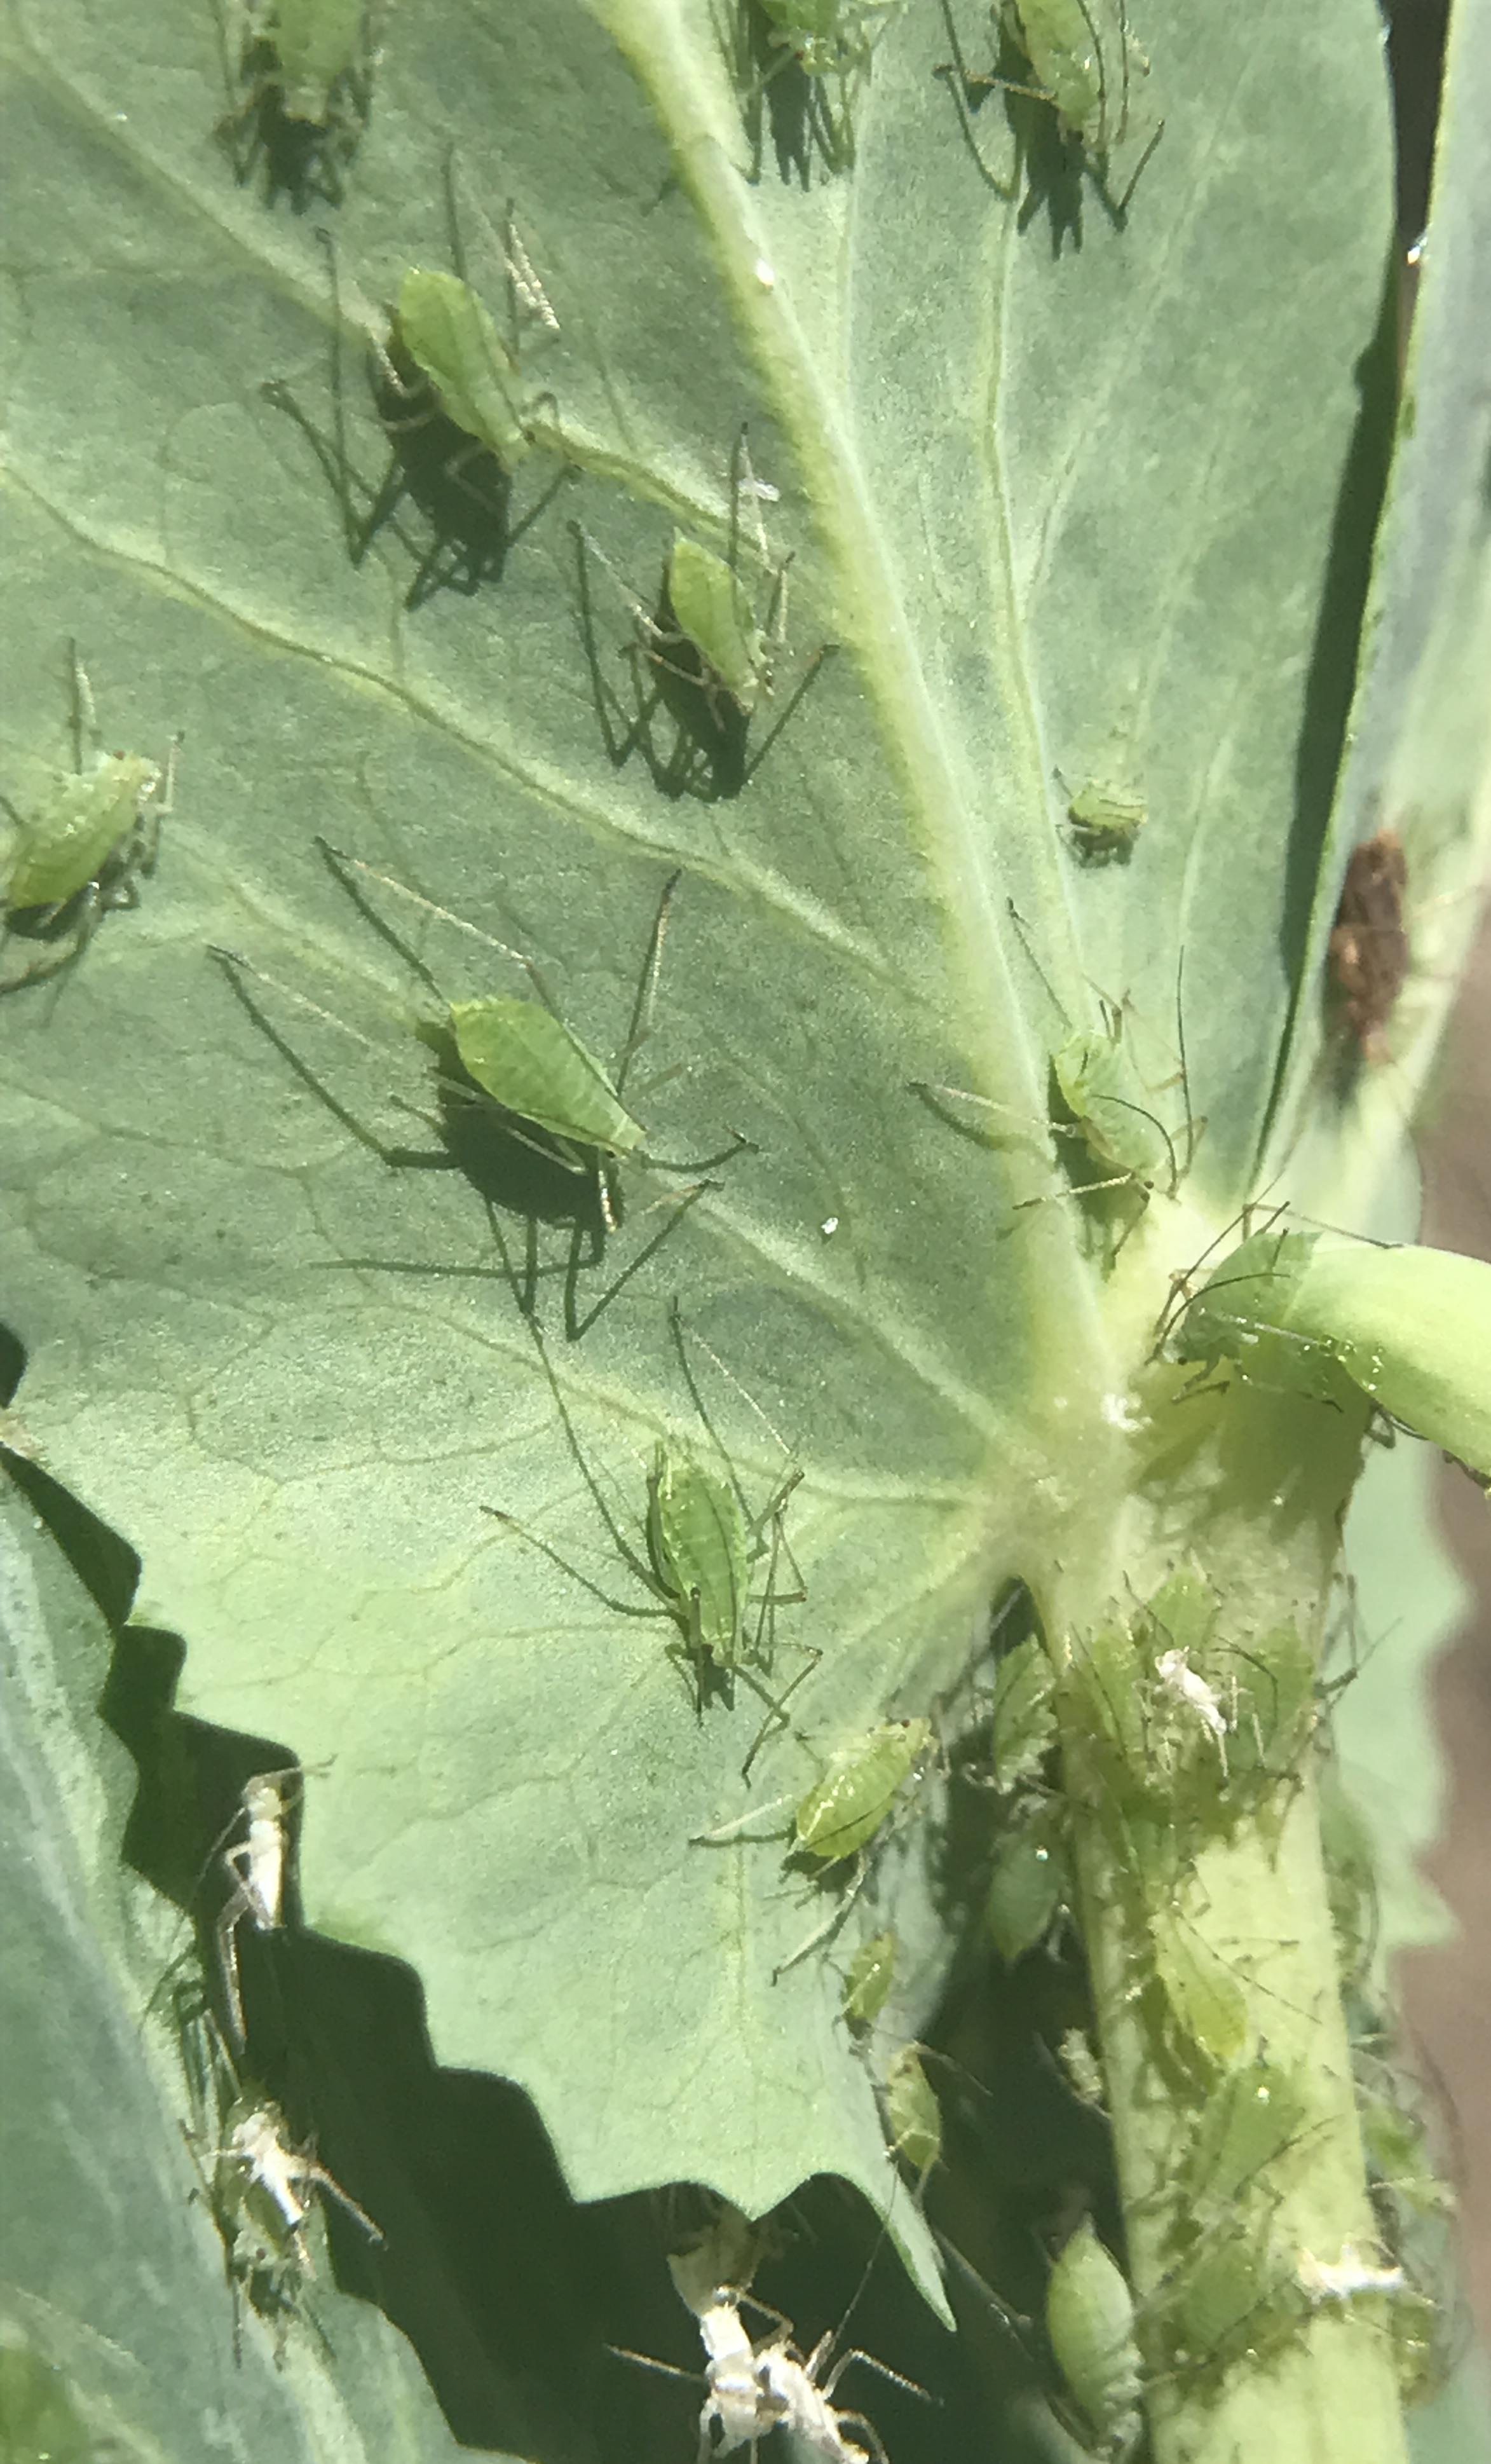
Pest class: pea_aphid